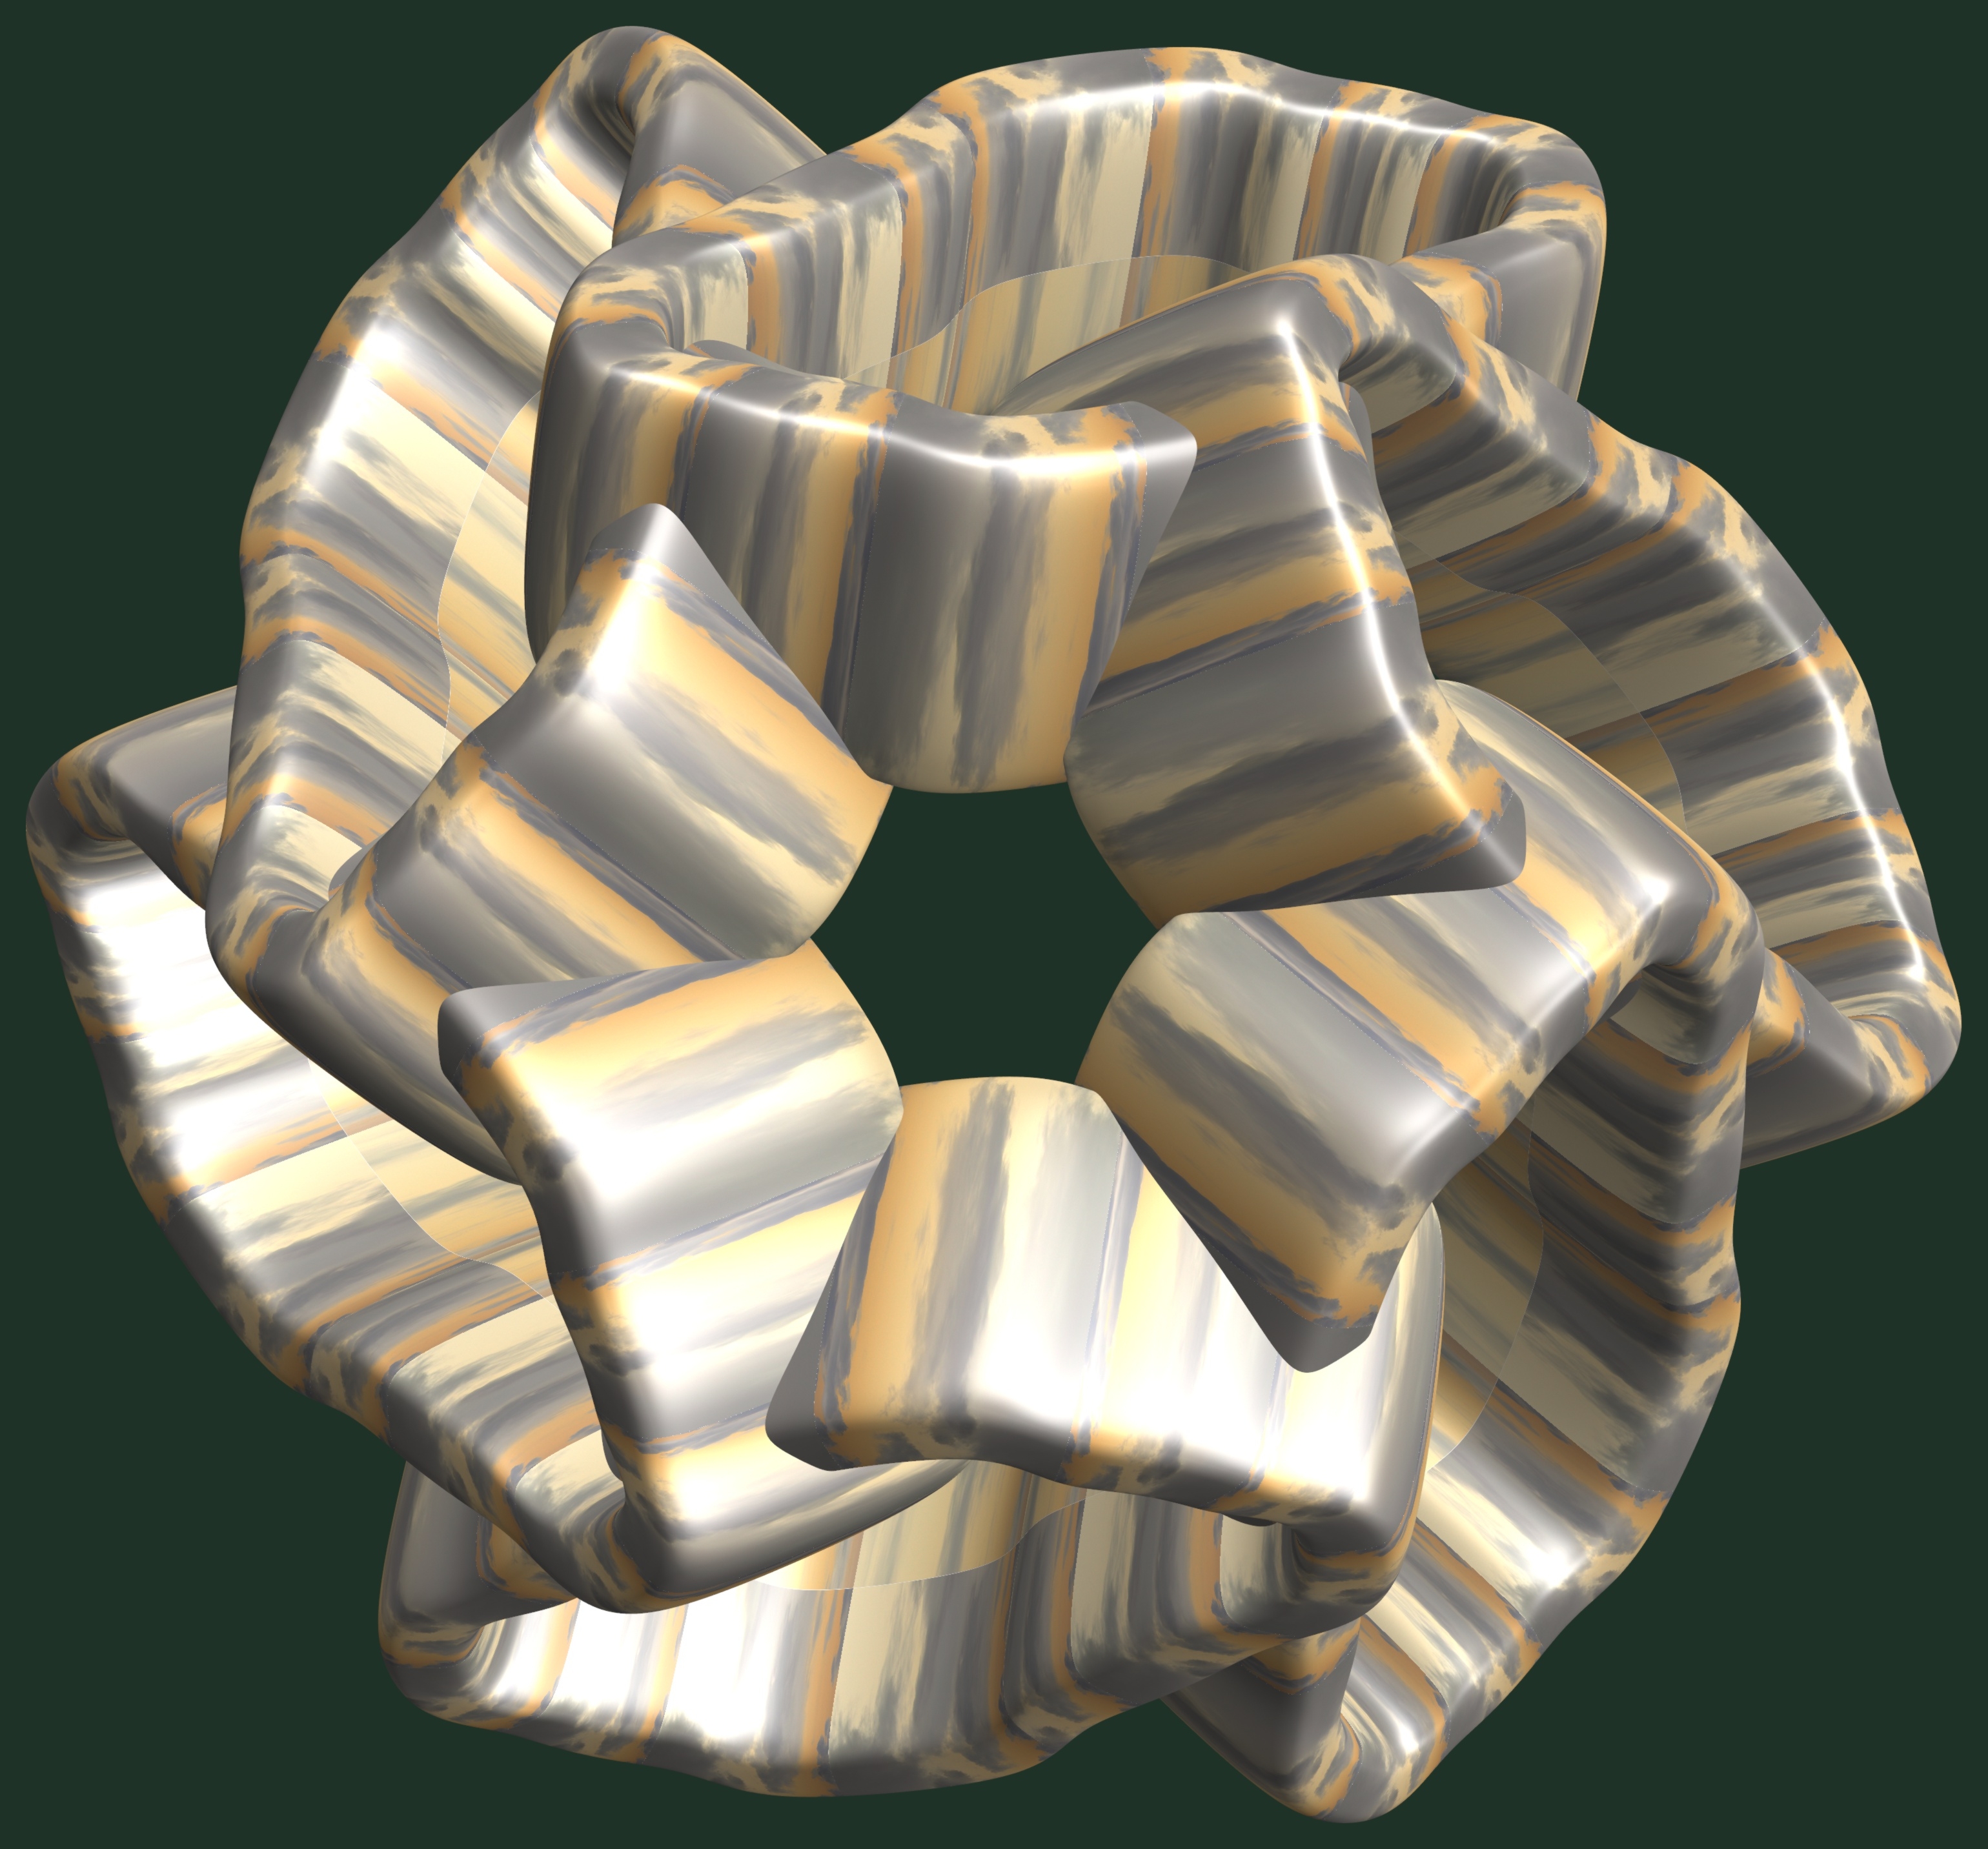
structure, wheel, texture, pattern, metal, lighting, sculpture, cool image, design, symmetry, 3d, graphic, torus, mathematica, cg, parametricplot3d, code, program, algorithm, abstruct, mapping